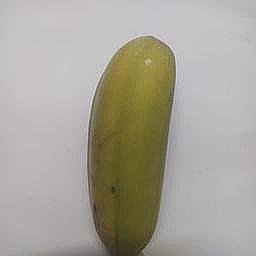
Ripeness: Semi-ripe